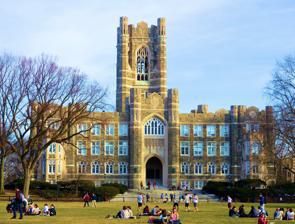
Building: Keating Hall
Country: United States of America
Year built: 1936
Gothic university building in the Bronx, New York, US Keating Hall General information Architectural style Collegiate Gothic Tudor Gothic Location Fordham University ( Rose Hill campus ) Town or city The Bronx , New York City , New York Country United States Completed 1936 Technical details Floor count 4 Keating Hall is a building located at Fordham University in the Bronx , New York City. Constructed in 1936, it is considered the "centerpiece" of the university's main Rose Hill campus, and is the home to the university's Graduate School of Arts and Sciences . History After the establishment of Fordham University in 1841, the construction of Keating began in the 1930s on a proposed budget of $65,500 and was named after Joseph Keating, S.J., the university treasurer from 1910 to 1948. The architecture, characterized as Collegiate Gothic , was influenced by Gasson Hall at Boston College . The tower of Keating hall was a feature insisted upon by Father Hogan, the university's president, at an additional  proposed cost of $25,000 (the tower ultimately cost $343,000 to erect). The construction ultimately cost $1.3 million, two to three times the original estimated cost. The building's original intention when constructed under the supervision of Father Hogan, was to be the home for the Graduate School of Arts and Sciences, which it still serves today. Upon its completion, the university hosted its first commencement ceremony on Edwards Parade, the grassy field in front of Keating Hall, on June 10, 1936. The university's commencement ceremonies have taken place on the front steps of Keating ever since. In addition to housing the Graduate School of Arts and Sciences offices, the building also houses three auditoriums, as well as the Blue Chapel on the third floor. During World War II , the Keating Hall was designated by the city of New York as an air raid shelter, and its tower was used as the official lookout post for the northeast Bronx. Until 1960 upon the completion of the McGinley Center, Keating Hall's basement was home to the university cafeteria. In the 1990s during the construction of the William D. Walsh Family Library , the basement space of Keating Hall was used to store 300,000 books. On April 14, 2019, Fordham University senior Sydney Monfries fell to her death from the Keating Hall clocktower. Architectural features The front steps leading up to the façade of Keating Hall are engraved with the names of the  presidents of nations that have received degrees from Fordham, called the "Terrace of the Presidents." In popular culture Keating Hall has appeared in several films: The basement of Keating was also used as a filming location for William Friedkin 's The Exorcist (1973) and Ron Howard 's A Beautiful Mind (2001). The spacious auditoriums in Keating have also been used in several films: The first-floor auditorium was used as a filming location for a scene in Wall Street 2: Money Never Sleeps (2010) and Fair Game (2010), while the building's third-floor auditorium appeared in a scene from Quiz Show (1994). Additionally, a scene from The Adjustment Bureau (2011) was shot on the exterior steps of Keating Hall, and the exterior of the building can be seen in Love Story (1970). In 2009, the band U2 performed on the front steps of Keating which aired live on Good Morning America in support of their album No Line on the Horizon . Gallery Tower of Keating Hall. Keating Hall, viewed from south. Original dining room in Keating Hall, ca. 1936. Blue Chapel on third floor of Keating Hall. First-floor auditorium of Keating Hall. References